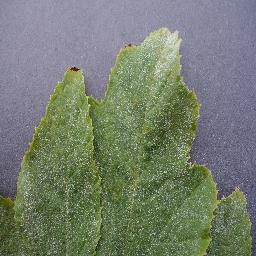
Label: Squash___Powdery_mildew